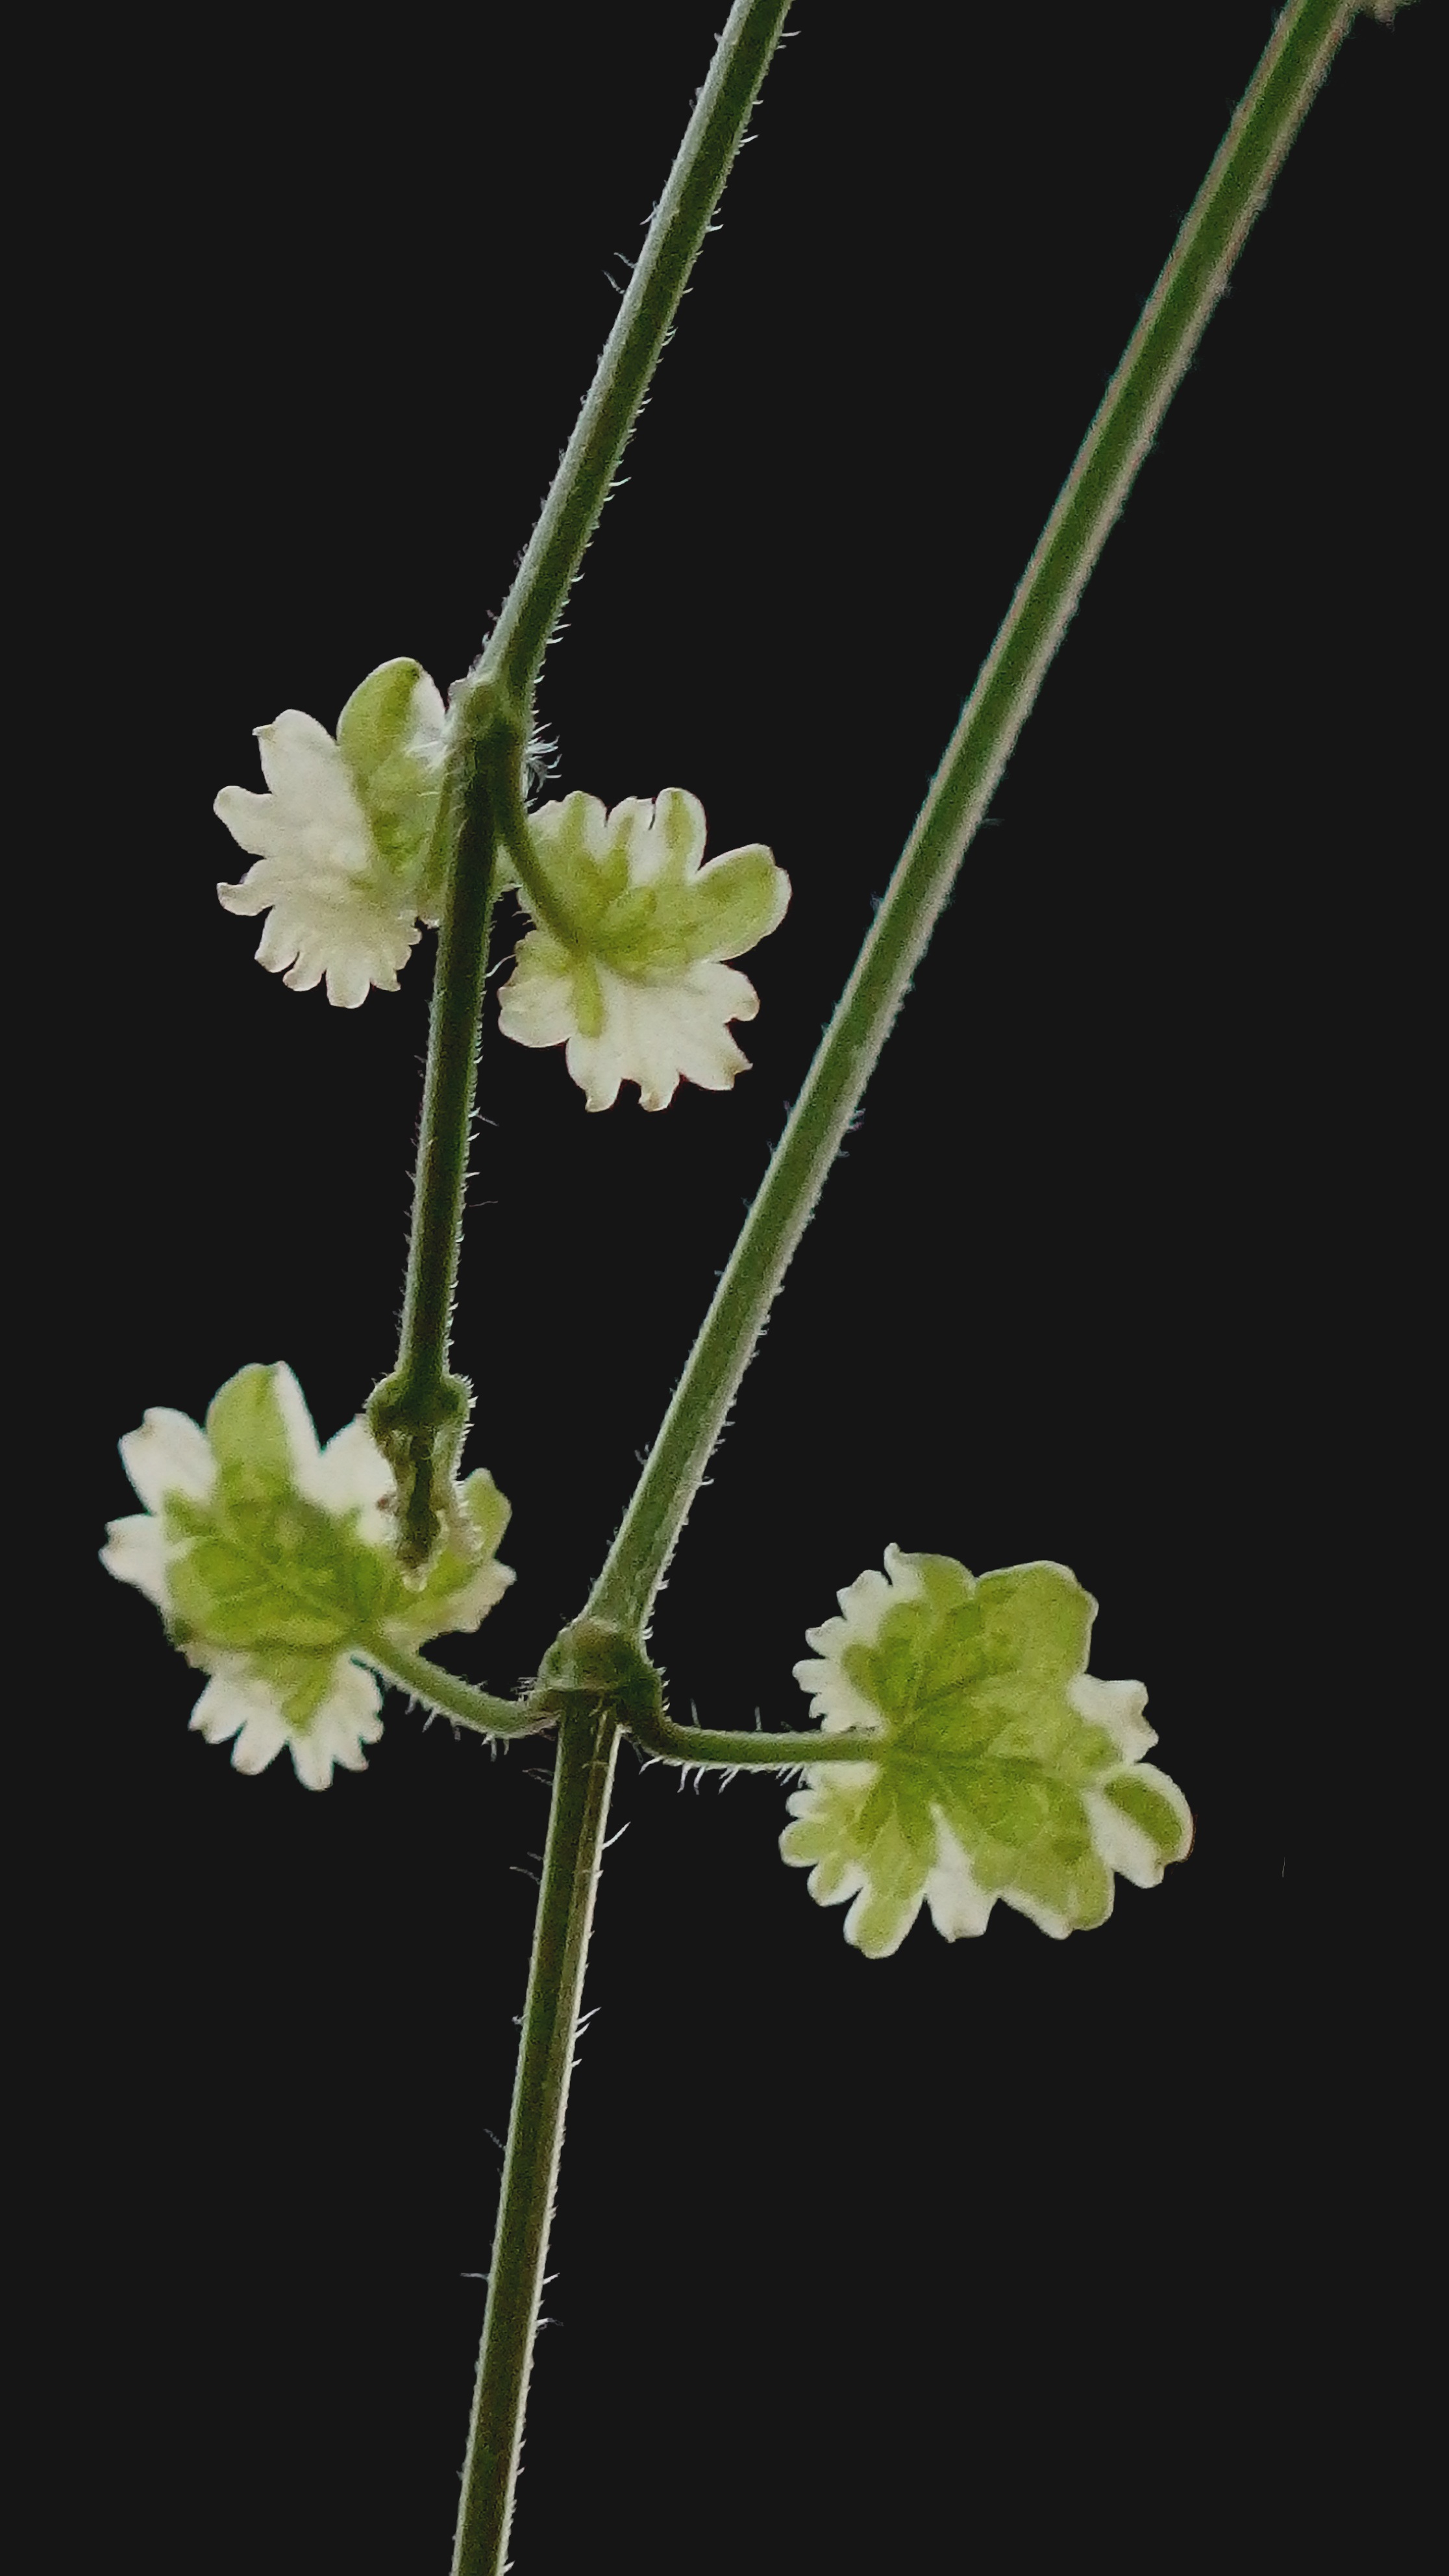
nature, light, plant, texture, leaf, flower, food, green, herb, produce, vegetable, natural, flora, season, leaves, seasonal, flowering plant, plant stem, land plant